Jive Junction

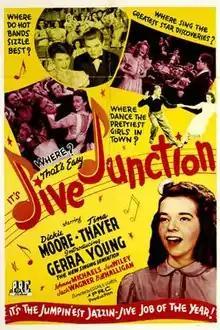
Theatrical release poster

Jive Junction is a 1943 American comedy film directed by Edgar G. Ulmer and written by Irving Wallace, Walter Doniger and Malvin Wald. The film stars Dickie Moore, Tina Thayer, Gerra Young, John Michaels, Jack Wagner and Jan Wiley. The film was released on December 16, 1943, by Producers Releasing Corporation.